Herbert Hardesty

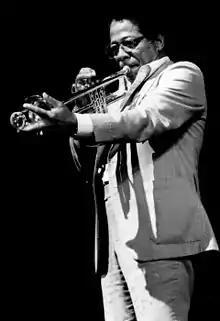
Hardesty in 1980

Herbert Hardesty (March 3, 1925 – December 3, 2016) was an American musician who played tenor saxophone and trumpet. He is best known for his association with the New Orleans pianist Fats Domino and the producer Dave Bartholomew, beginning in 1948. He released six 45-rpm records as Herb Hardesty between 1959 and 1962. His first CD of these recordings, together with others made but not issued in 1958, were released worldwide in July 2012 by Ace Records (United Kingdom) as "The Domino Effect".